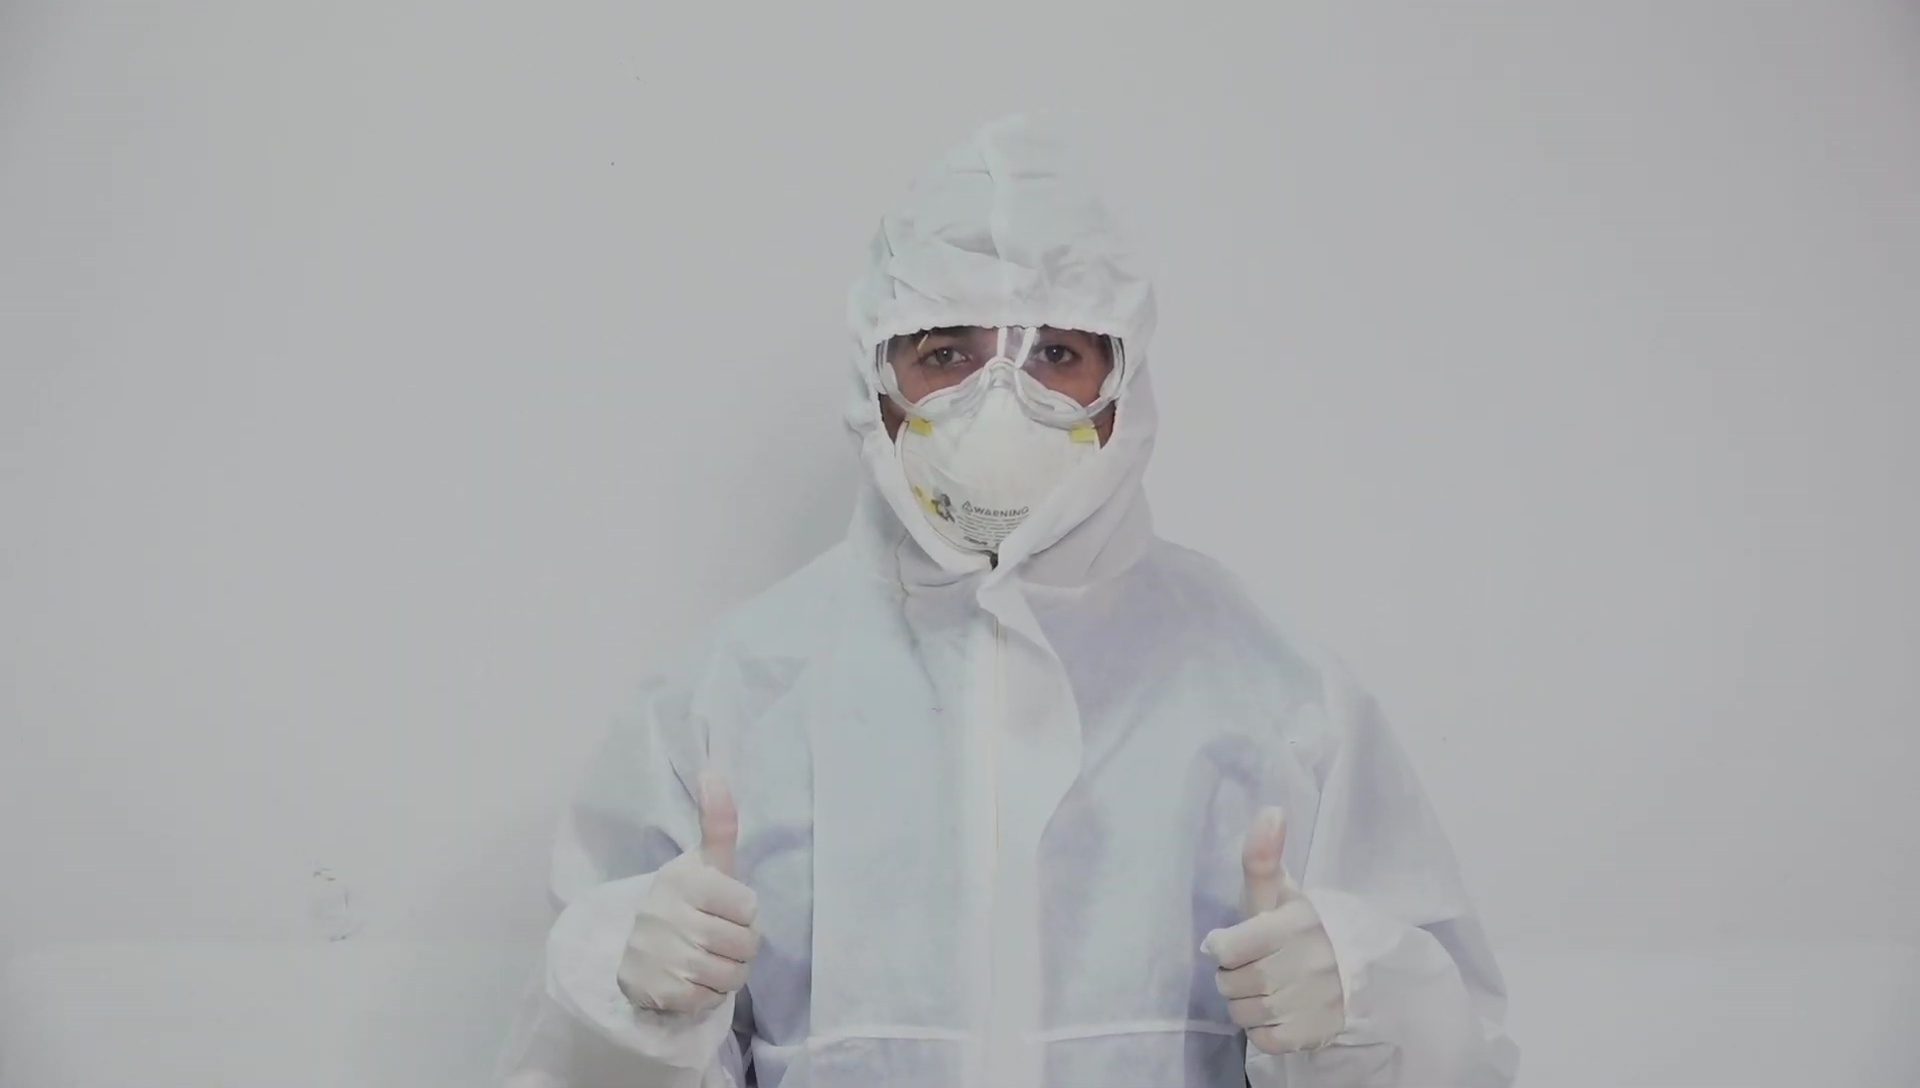
Objects detected:
Mask
Goggles
Gloves
Gloves
Coverall